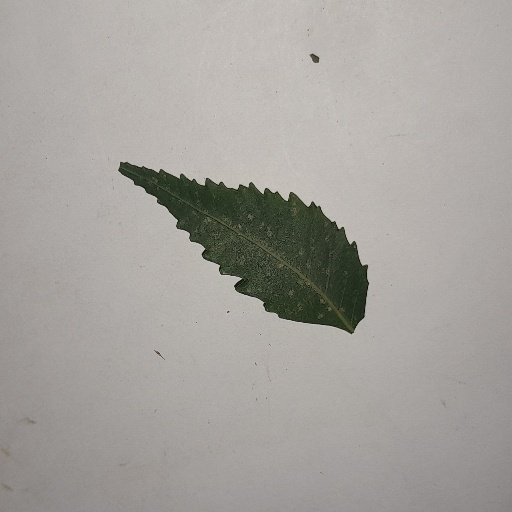
Species: Neem
Leaf condition: Powdery Mildew